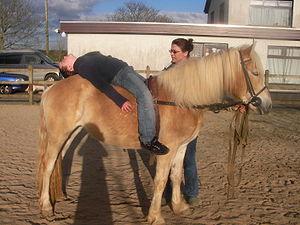
La zoothérapie désigne un ensemble de méthodes thérapeutiques non conventionnelles qui utilisent la proximité d'un animal domestique ou de compagnie, auprès d'un humain souffrant de troubles mentaux, physiques ou sociaux pour réduire le stress ou les conséquences d'un traitement médical ou des problèmes post-opératoires. Lorsqu'elle utilise le cheval, il s'agit d'hippothérapie, d'équithérapie ou de thérapie avec le cheval selon l'approche proposée. Elle peut également utiliser d'autres animaux comme le chien, le lapin, le chat, le dauphin.
Le cheval est un grand mammifère herbivore et ongulé à sabot unique ; c'est l'une des espèces de la famille des Équidés, lesquelles ont évolué, au cours des derniers 45 à 55 millions d'années, à partir d'un petit mammifère possédant plusieurs doigts. À l'état naturel, les chevaux vivent en troupeaux, généralement sous la conduite d'un unique étalon reproducteur. Ils entretiennent des rapports sociaux et comptent sur leur vitesse pour échapper à leurs prédateurs. Dotés d'un bon sens de l'équilibre, d'un fort instinct de fuite et de grandes aptitudes de visualisation spatiale, ils possèdent un trait inhabituel dans le règne animal, étant capables d'entrer en sommeil léger tout en restant debout. Les femelles, nommées juments, mettent bas après onze mois de gestation un petit appelé poulain, capable de se lever et de courir peu de temps après sa naissance.
L'équithérapie, souvent appelée hippothérapie en Belgique, au Canada ou en Suisse, est une prise en charge thérapeutique, non conventionnelle et complémentaire aux soins médicaux. Elle prend en considération le patient dans son entité physique et psychologique, et utilise le cheval comme médiateur et partenaire thérapeutique afin d'atteindre des objectifs fixés en fonction de la spécialité du thérapeute ainsi que des besoins du patient.